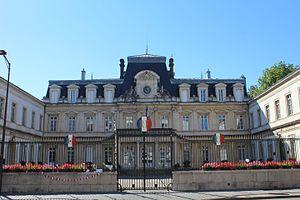
Préfecture de l'Ain le long de l'Avenue Alsace-Lorraine à Bourg-en-Bresse.